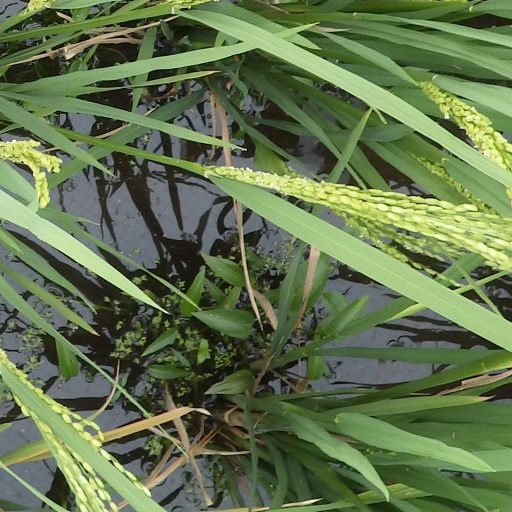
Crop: rice